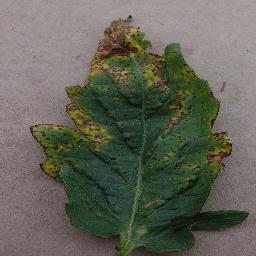
Label: Tomato___Bacterial_spot